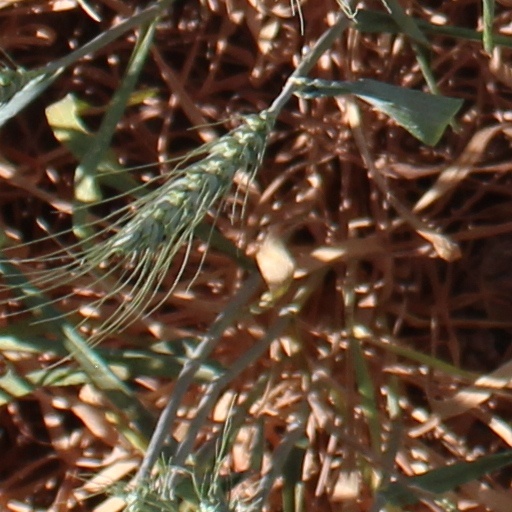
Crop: wheat